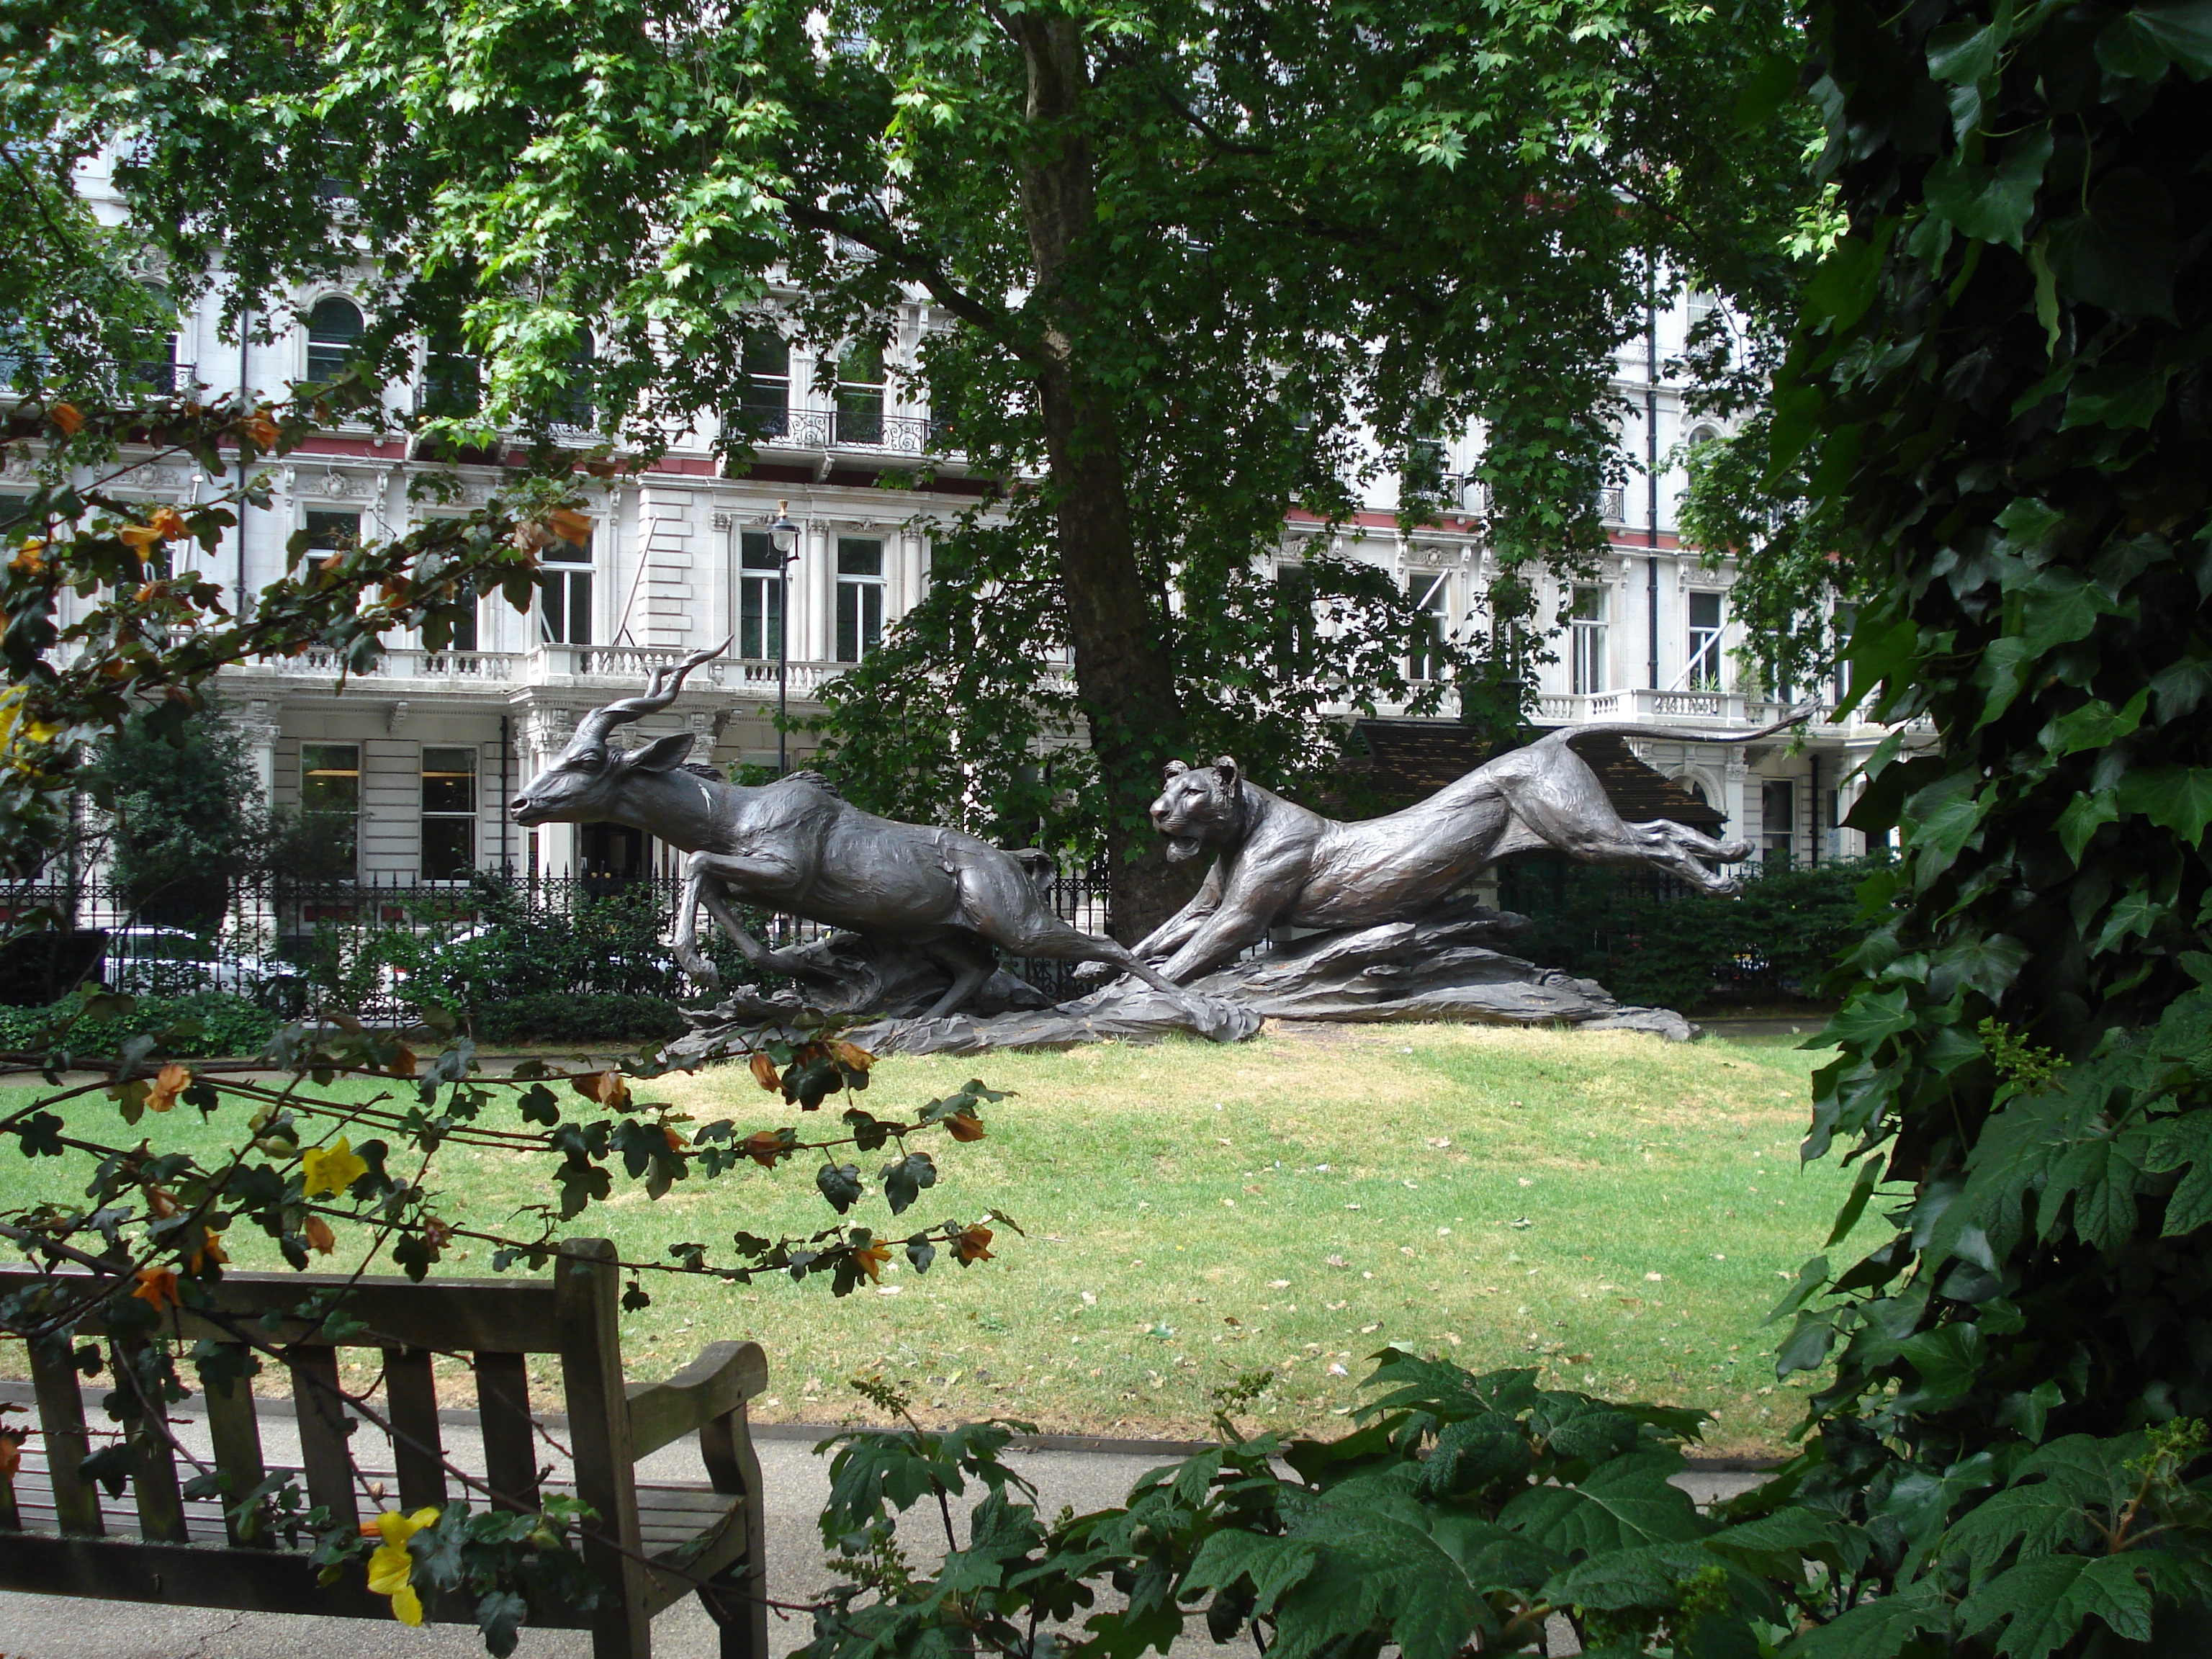
flower, backyard, cemetery, garden, resort, estate, yard